Gun port

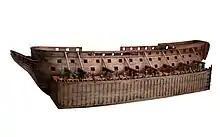
A "Téméraire" class ship of the line supported by "chameaux" inserted in the gun ports.

Gunports could be used for a variety of purposes, beginning by loading or unloading supply, as emergency exit, or to board a ship.